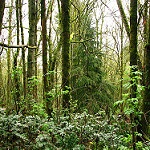
Scene: Outdoor